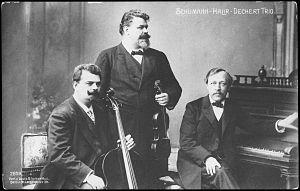
Karel Halíř est un violoniste et pédagogue tchèque qui a vécu principalement en Allemagne. Karel est aussi écrit Karol, Karl ou Carl; Halíř est aussi écrit Halir ou Haliř.